Noël Coward Theatre

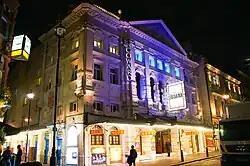
Noël Coward Theatre in 2019

The Noël Coward Theatre, formerly known as the Albery Theatre, is a West End theatre in St. Martin's Lane in the City of Westminster, London. It opened on 12 March 1903 as the New Theatre and was built by Sir Charles Wyndham behind Wyndham's Theatre which was completed in 1899. The building was designed by the architect W. G. R. Sprague with an exterior in the classical style and an interior in the Rococo style.